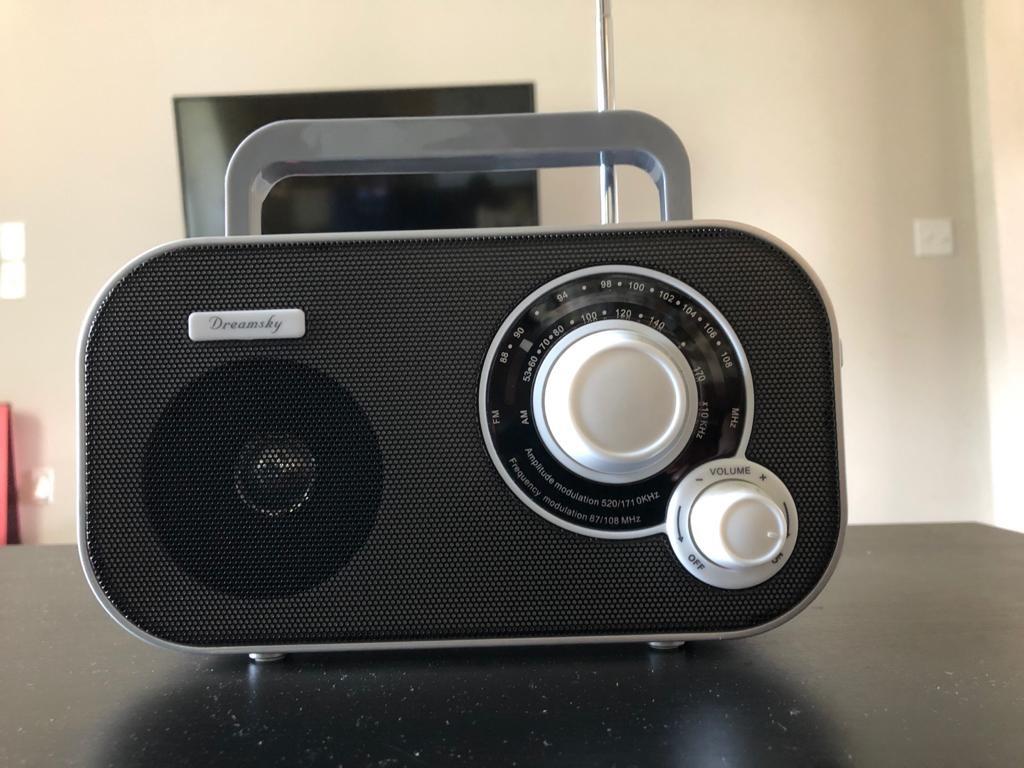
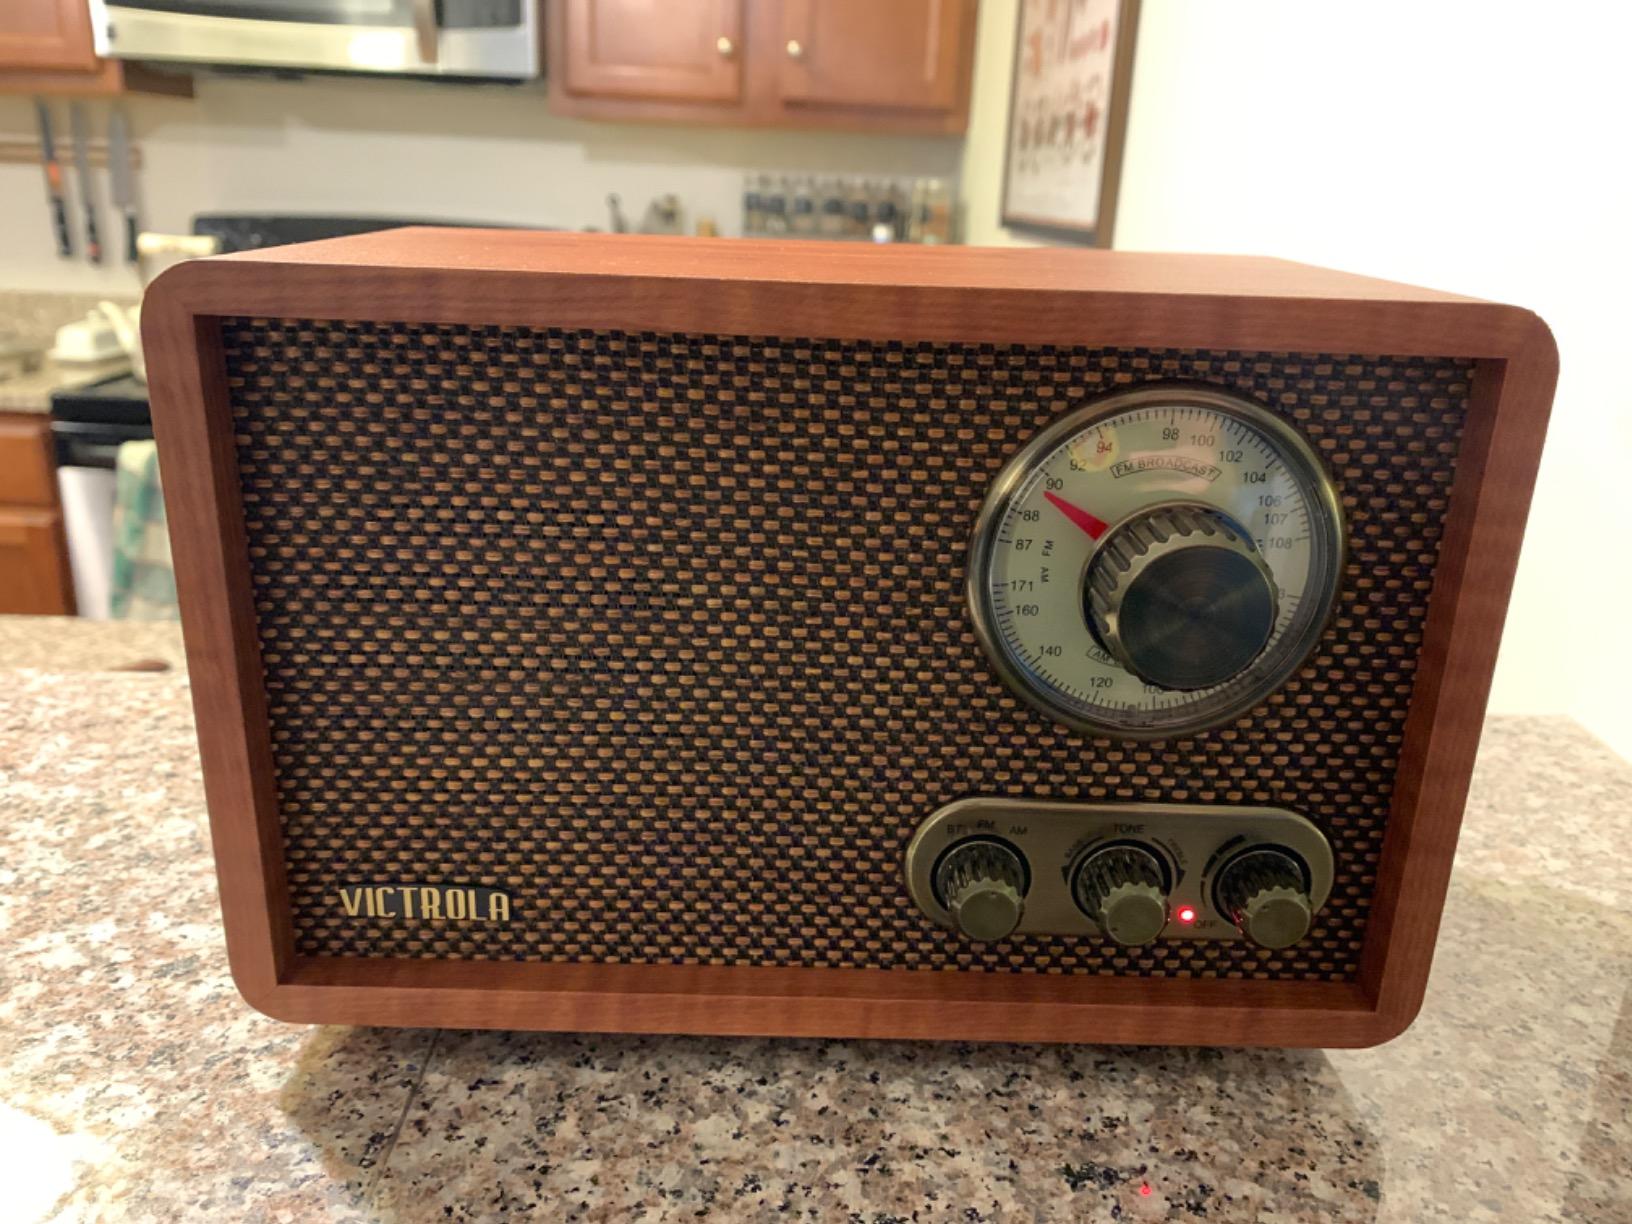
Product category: radio
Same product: no